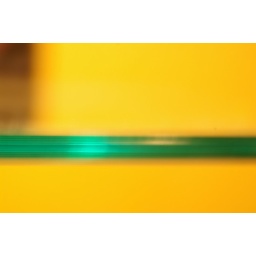
This is a closeup picture of the edge of a glass table taken against a bright colored wall